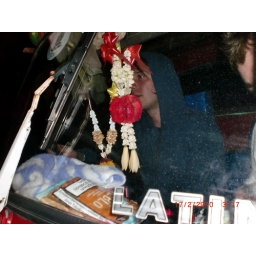
full power 24 hours, no toilet, no shower.... chumporn-kho lanta. powered by red bull